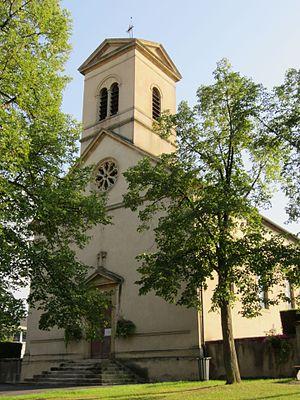
Haute-Yutz est un quartier de la commune française de Yutz, dans le département de la Moselle et la région Grand Est. De 1790 à 1810, puis de 1875 à 1970, Haute-Yutz était une commune indépendante.
Yutz est une commune française située dans le département de la Moselle en région Grand Est. Cette municipalité du pays thionvillois résulte de la fusion en 1971 des anciennes communes de Basse-Yutz et de Haute-Yutz.